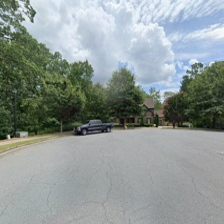
Label: streetView